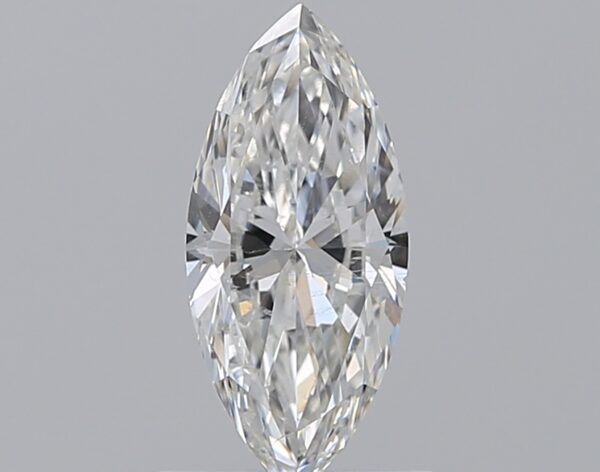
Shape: marquise
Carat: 0.7
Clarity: SI2
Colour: F
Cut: VG
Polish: EX
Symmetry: EX
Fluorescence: N
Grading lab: GIA
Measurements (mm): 9.67 x 4.34 x 2.62